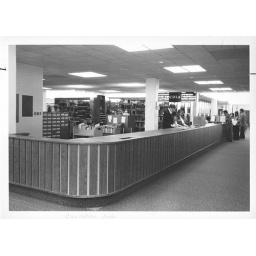
The main circulation desk in the east wing of the David O. McKay library at BYU-Idaho.